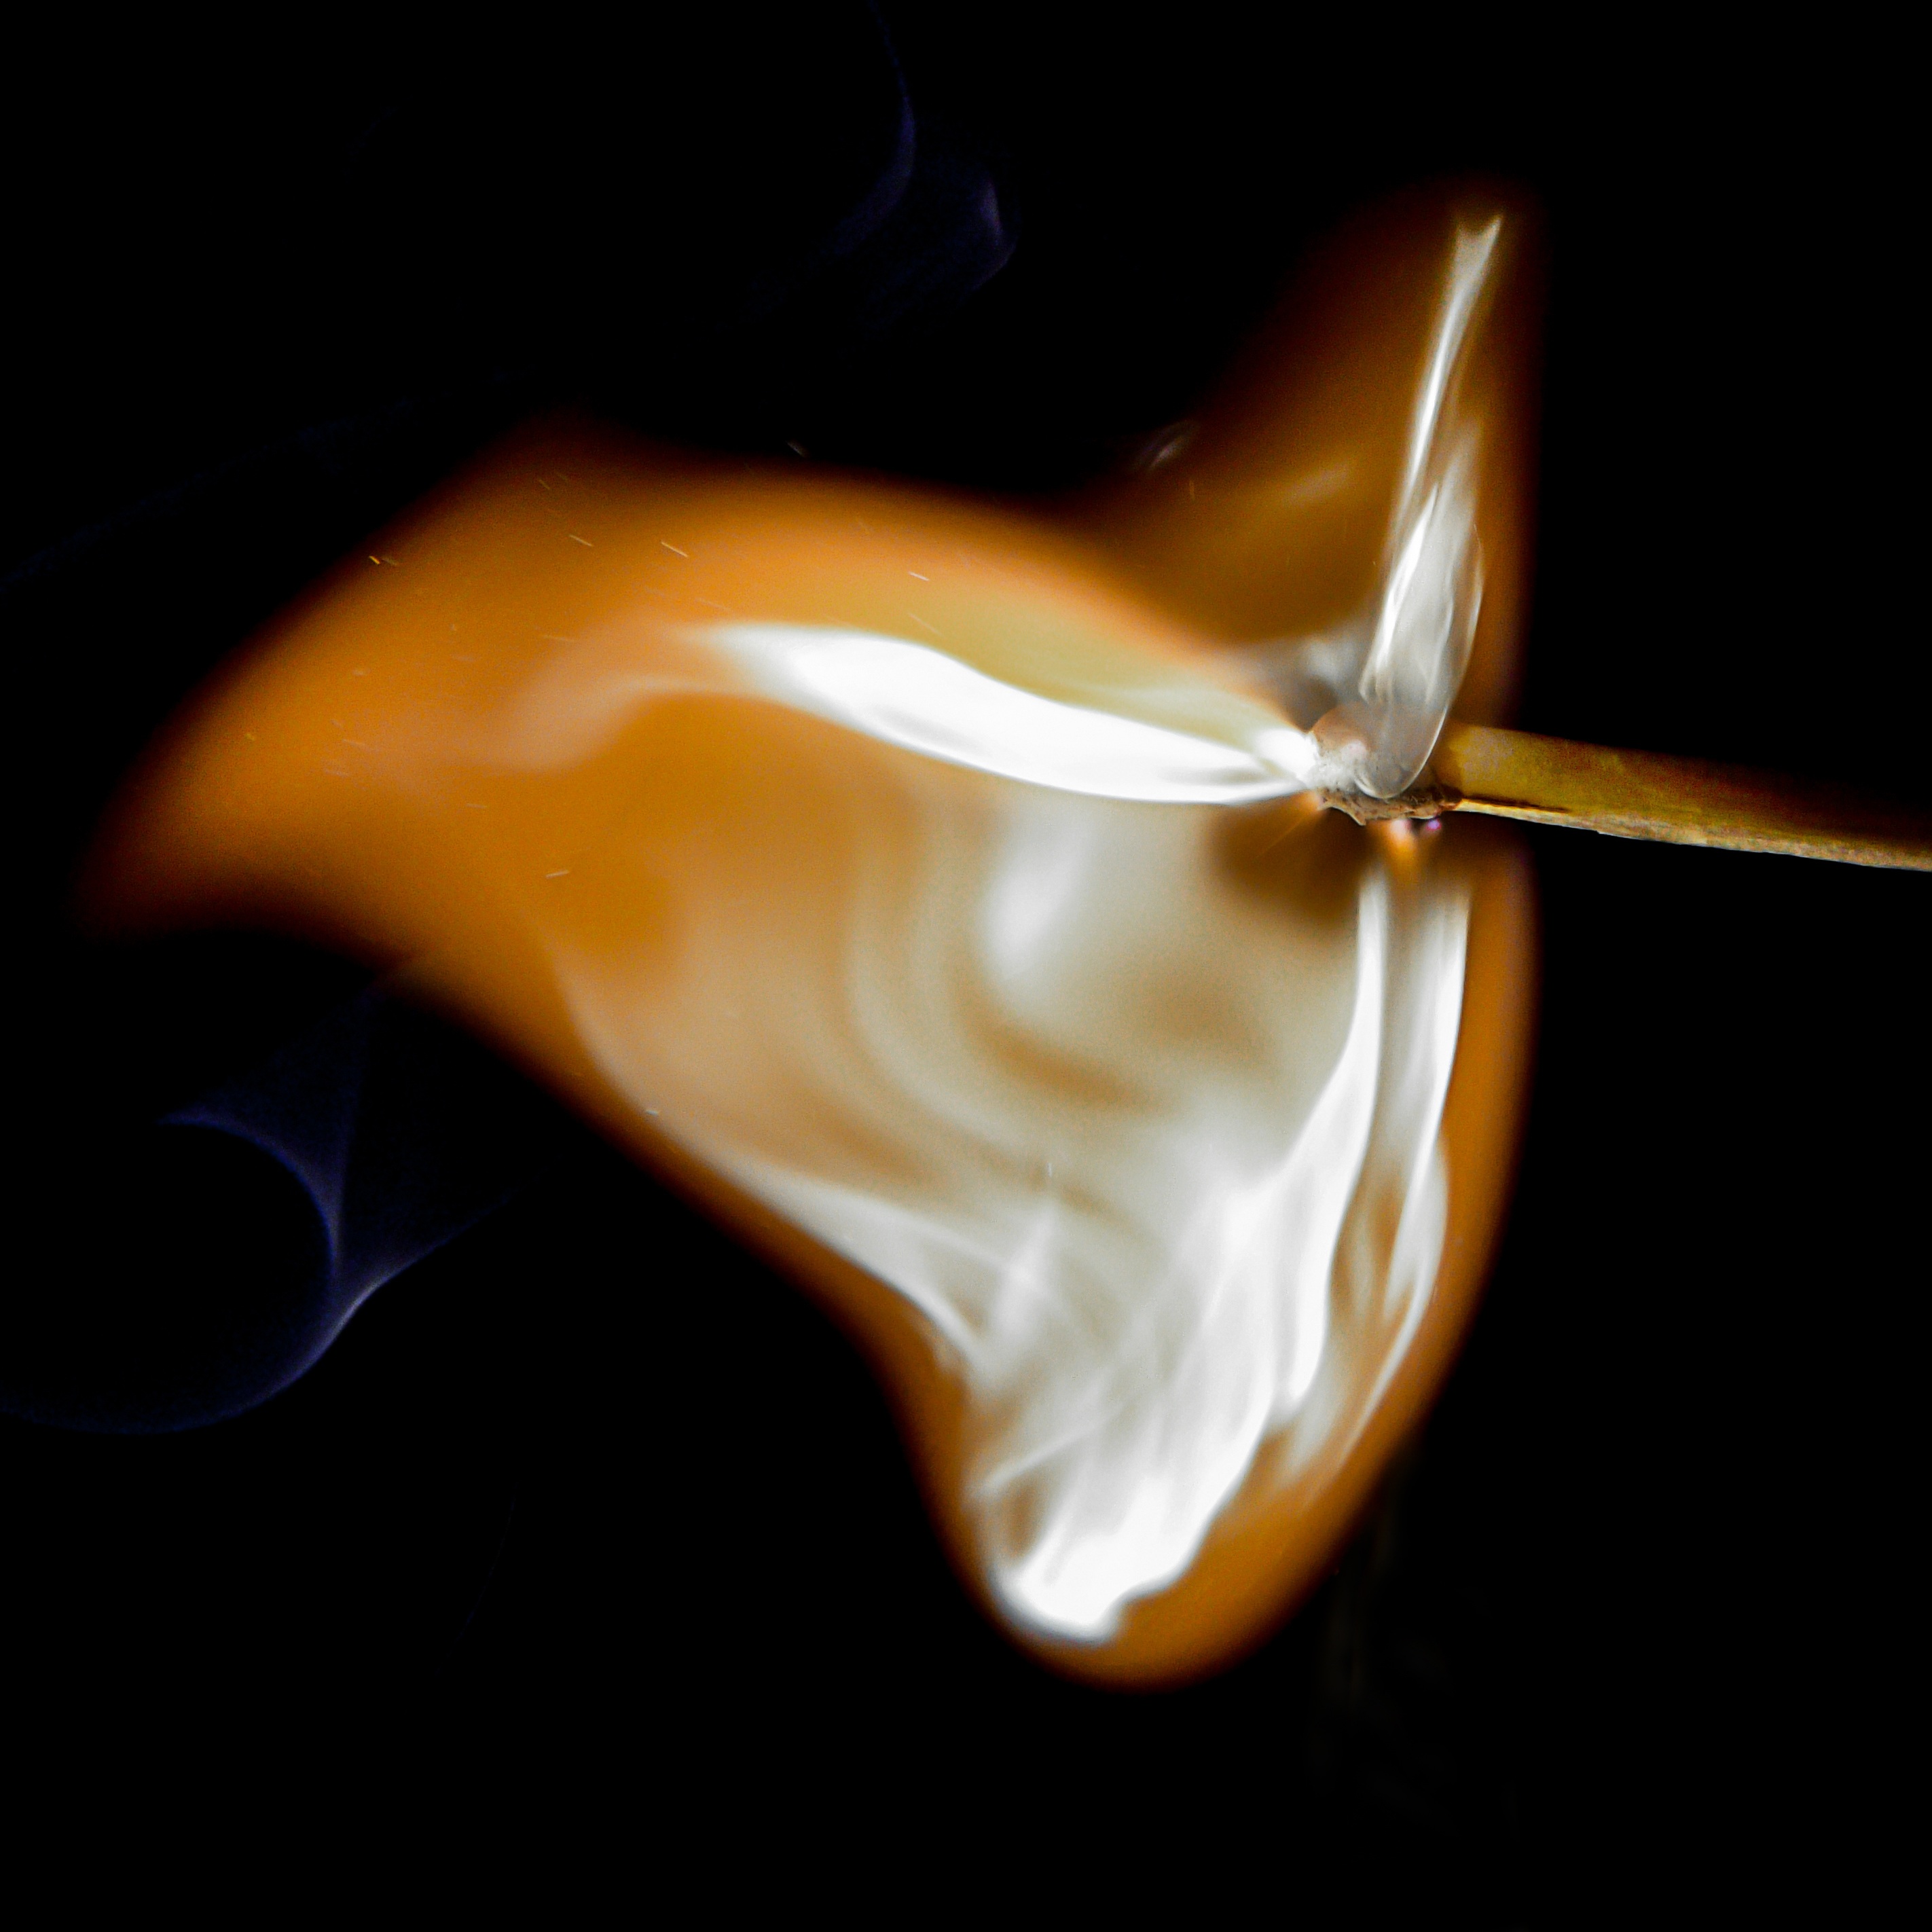
light, smoke, flame, close, burn, match, organ, macro photography, ignition, match head, computer wallpaper